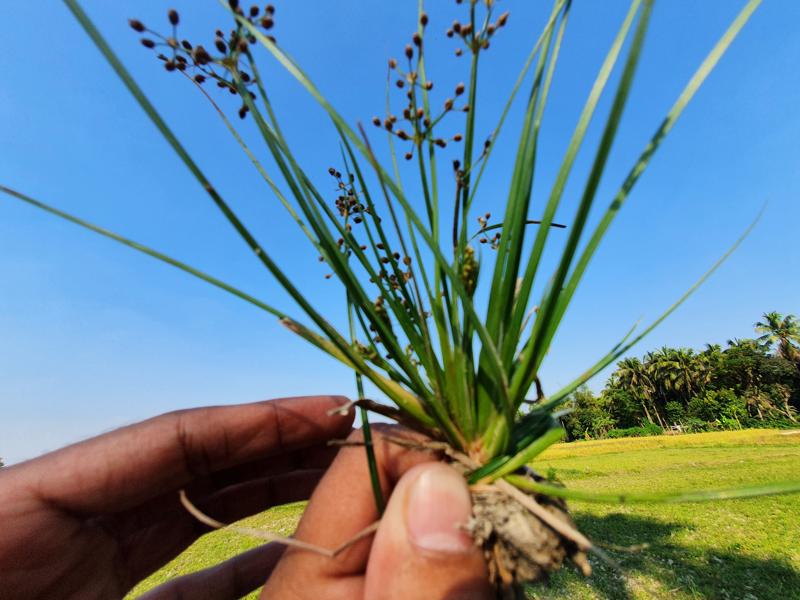
Weed species: Fimbristylis littoralis